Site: brandenburg
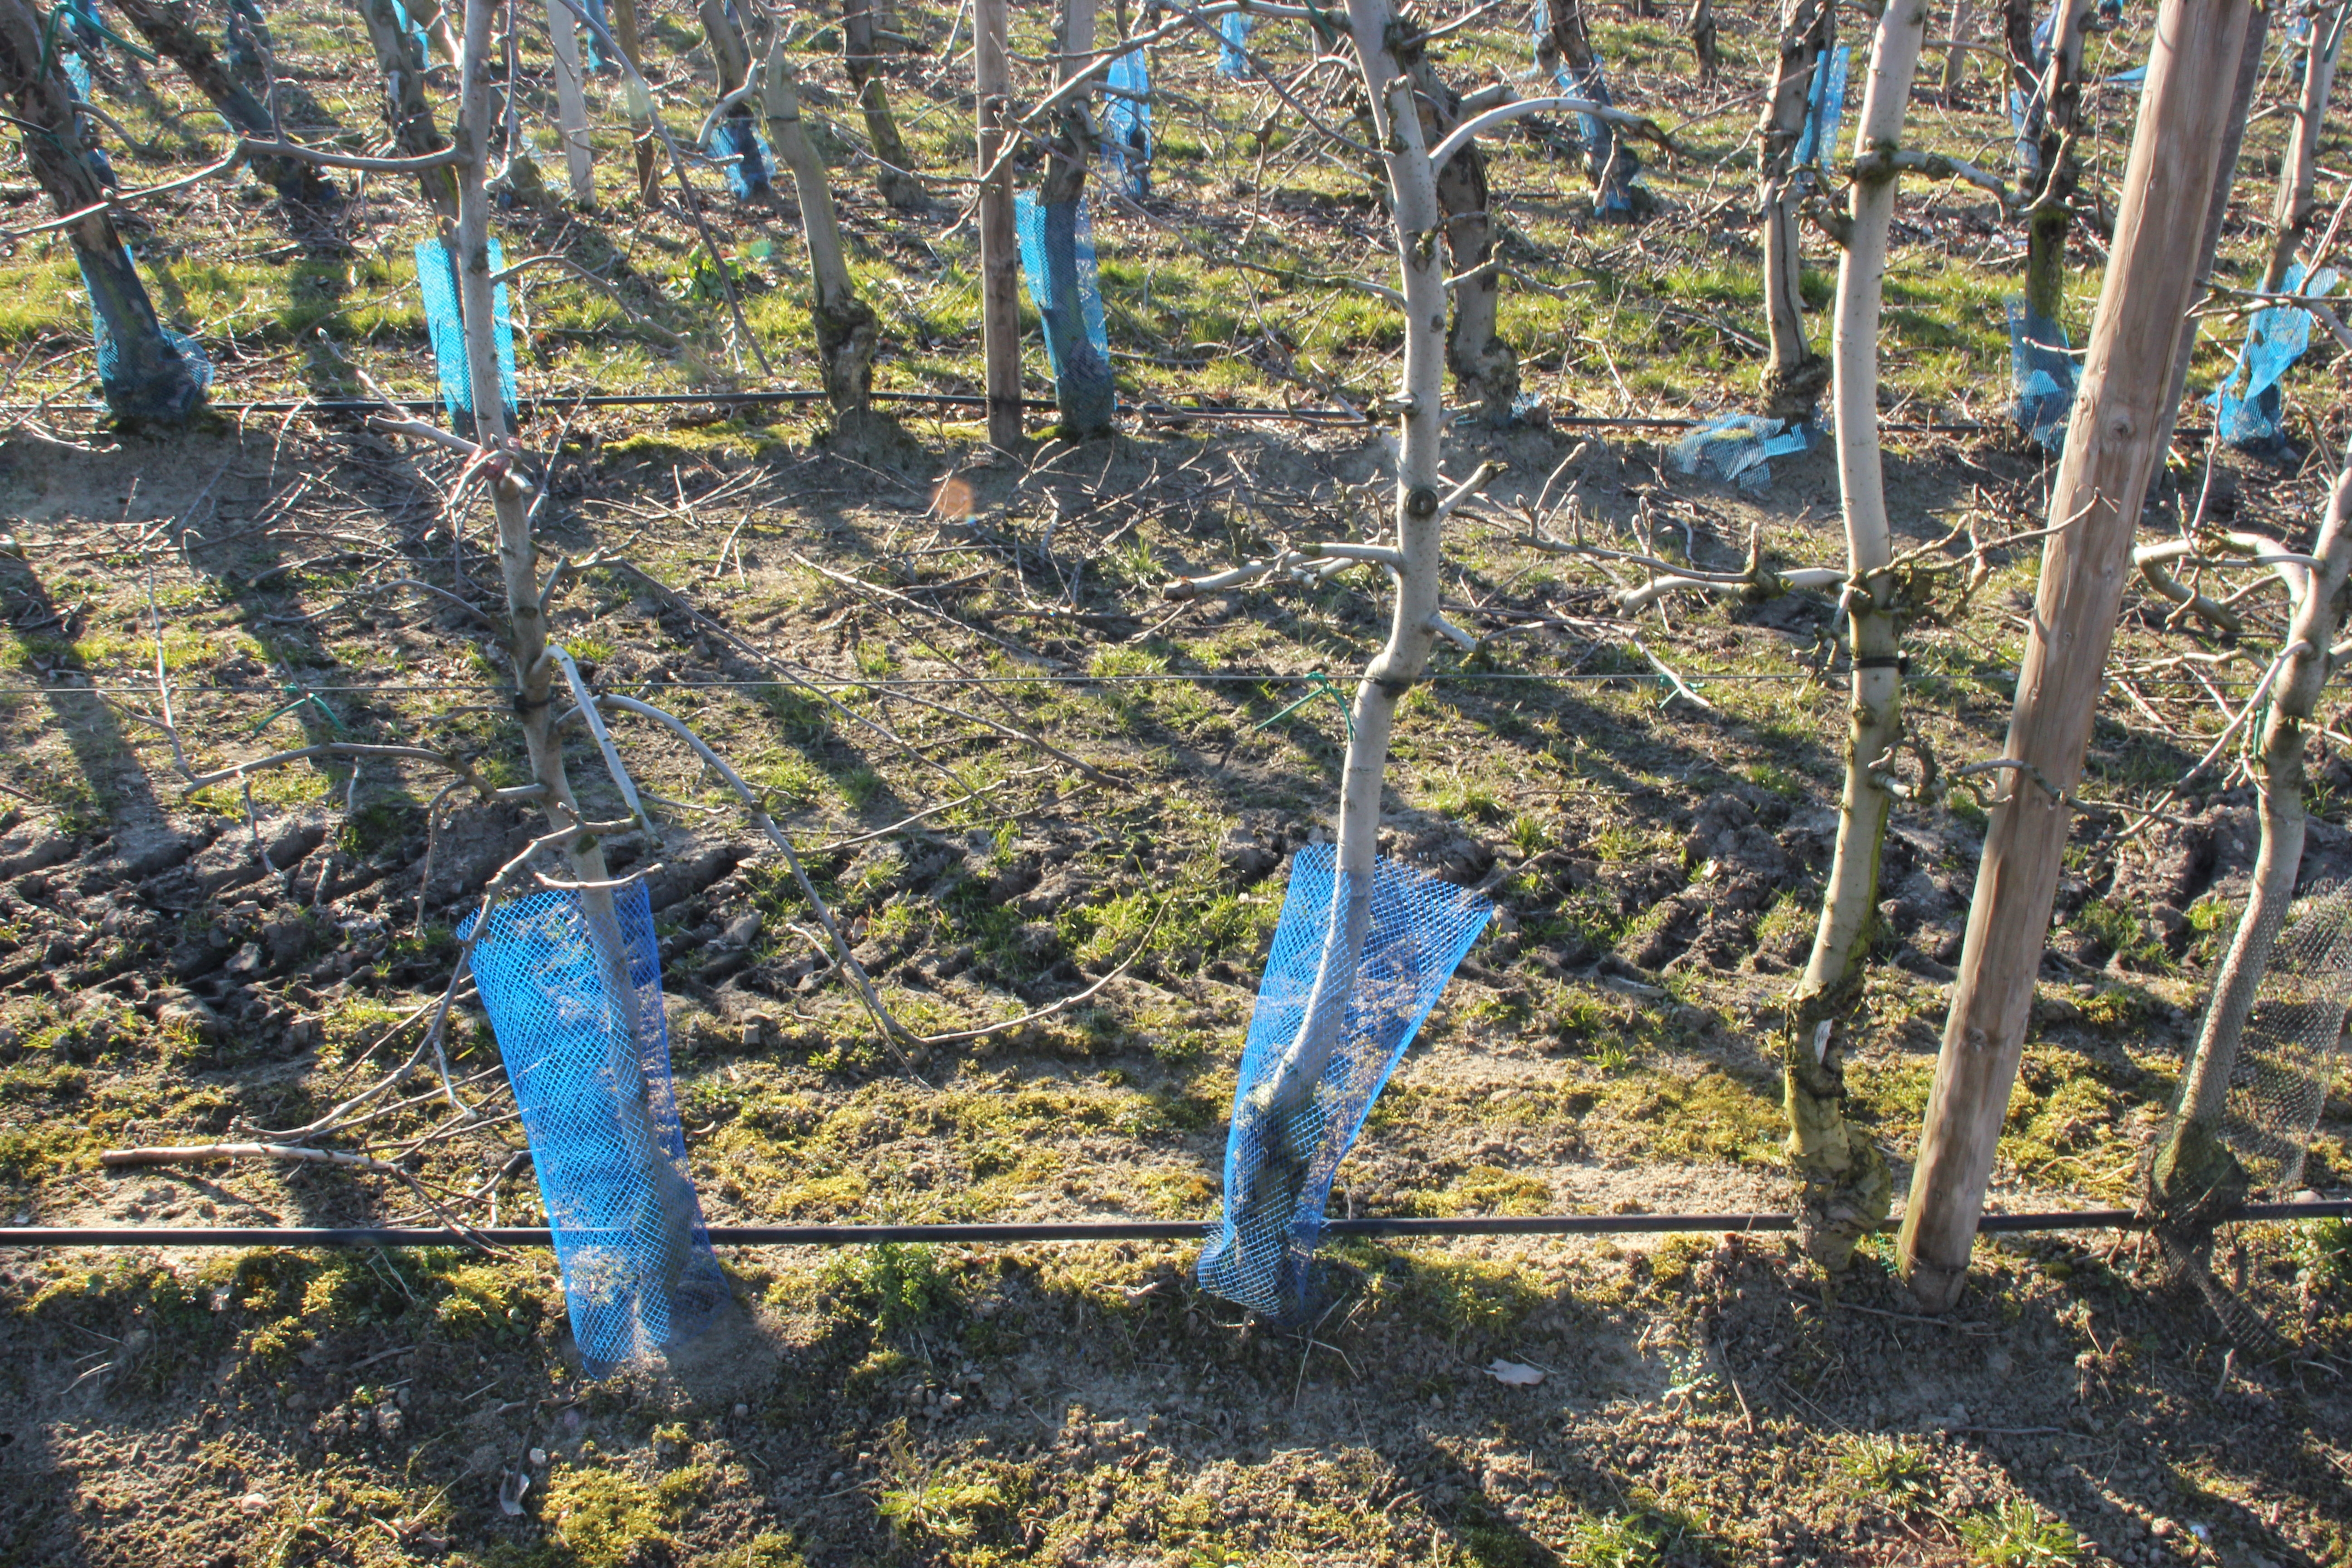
Growth stage (BBCH 03): Bud development